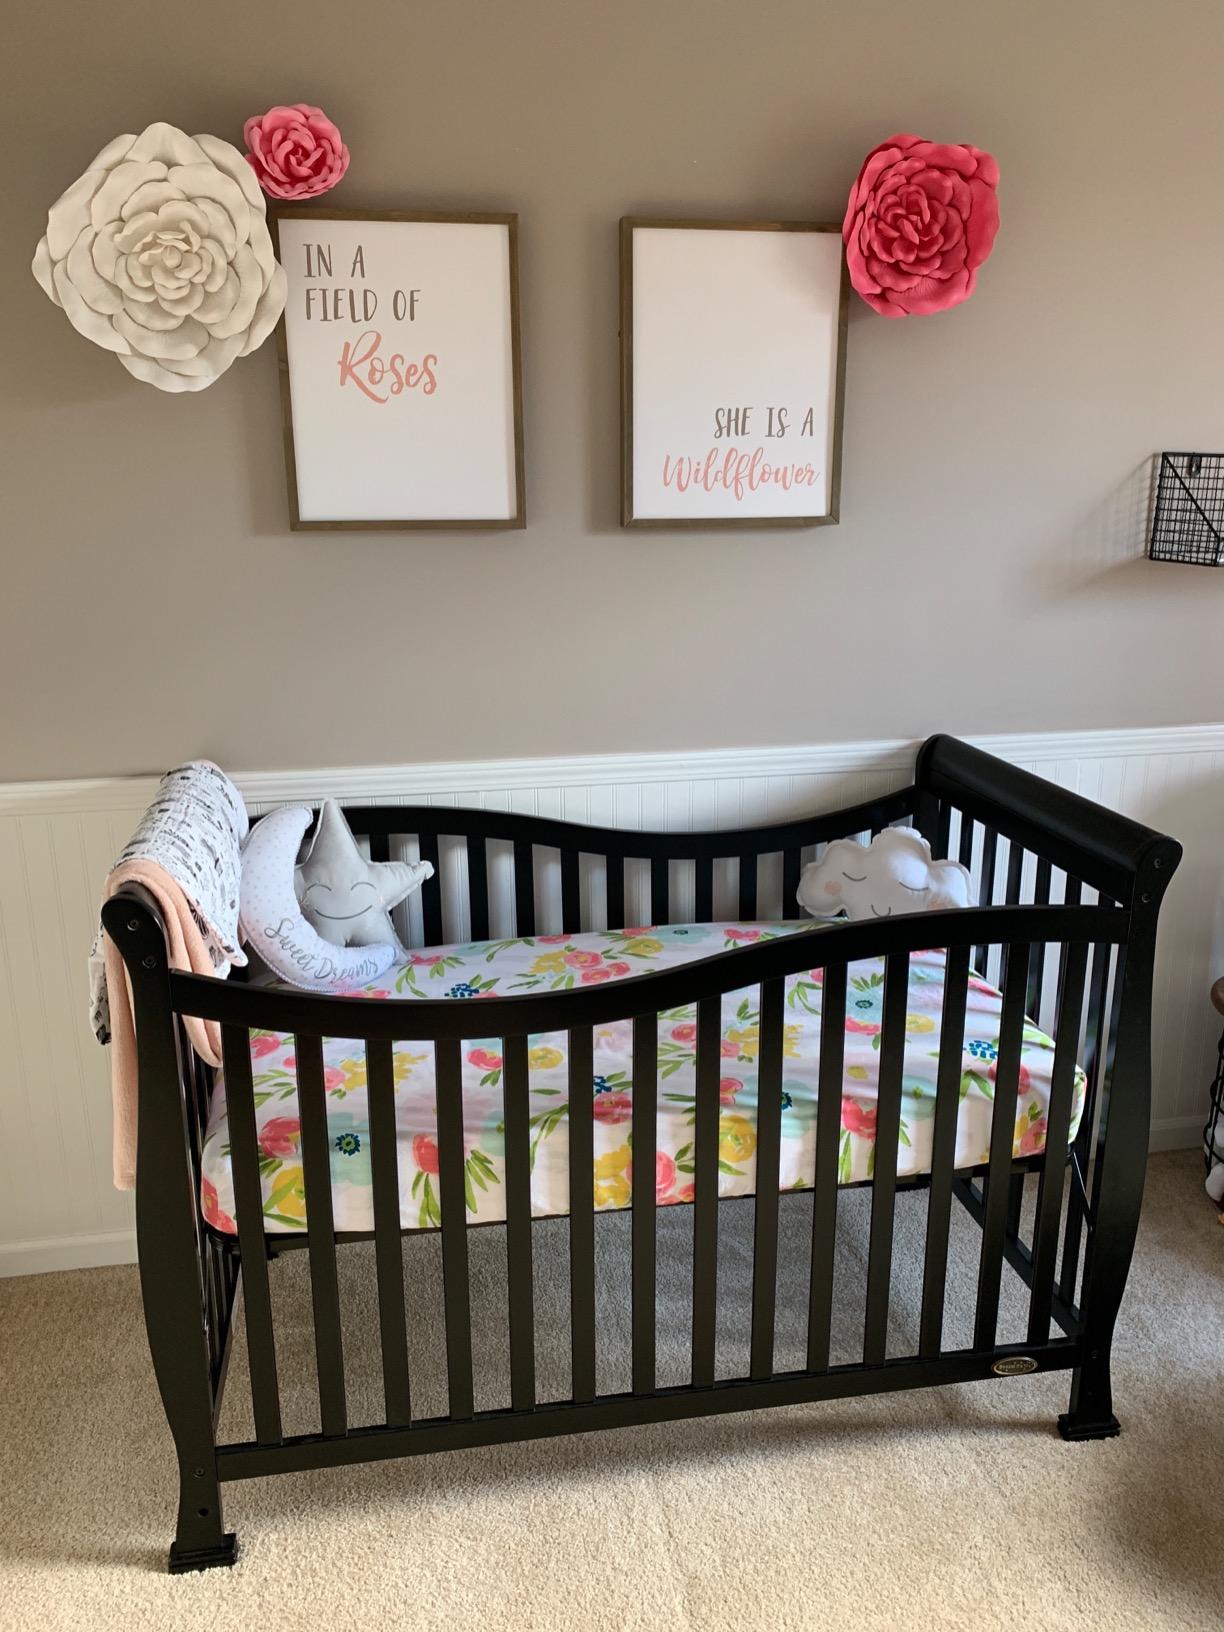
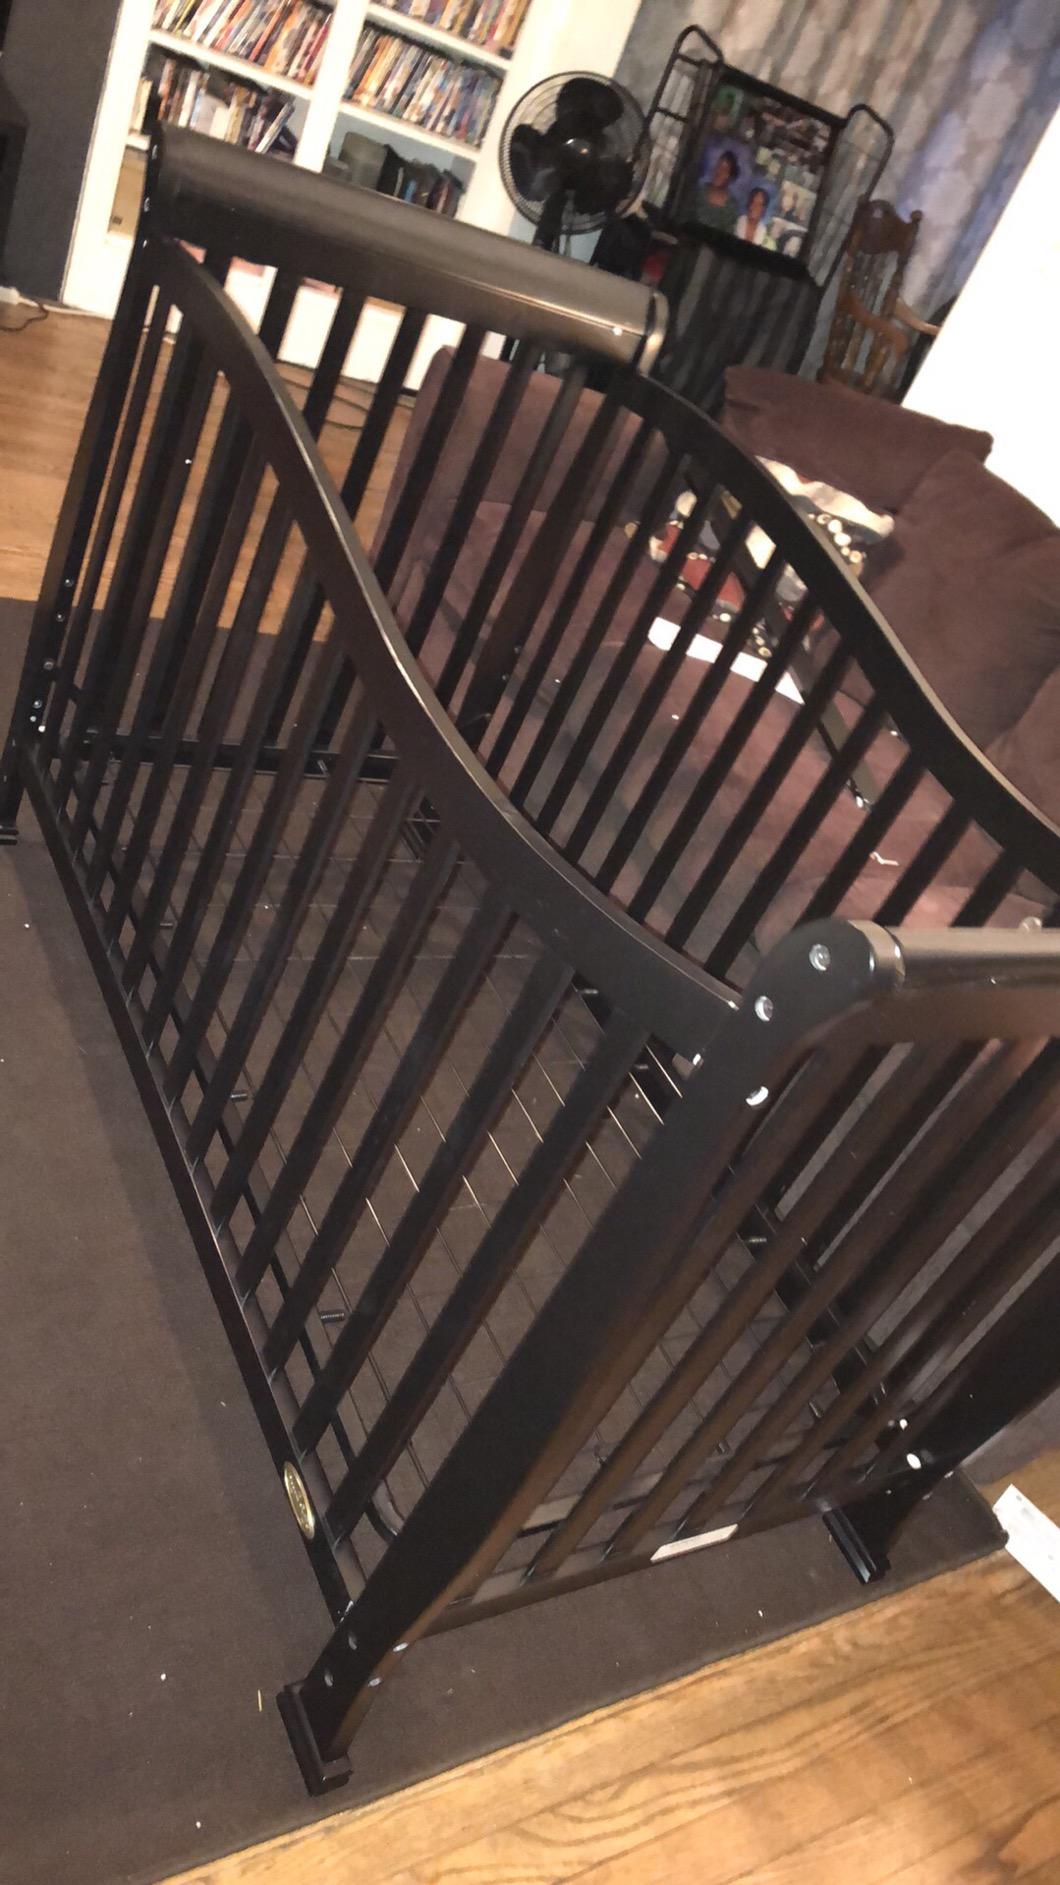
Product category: products_crib
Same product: yes